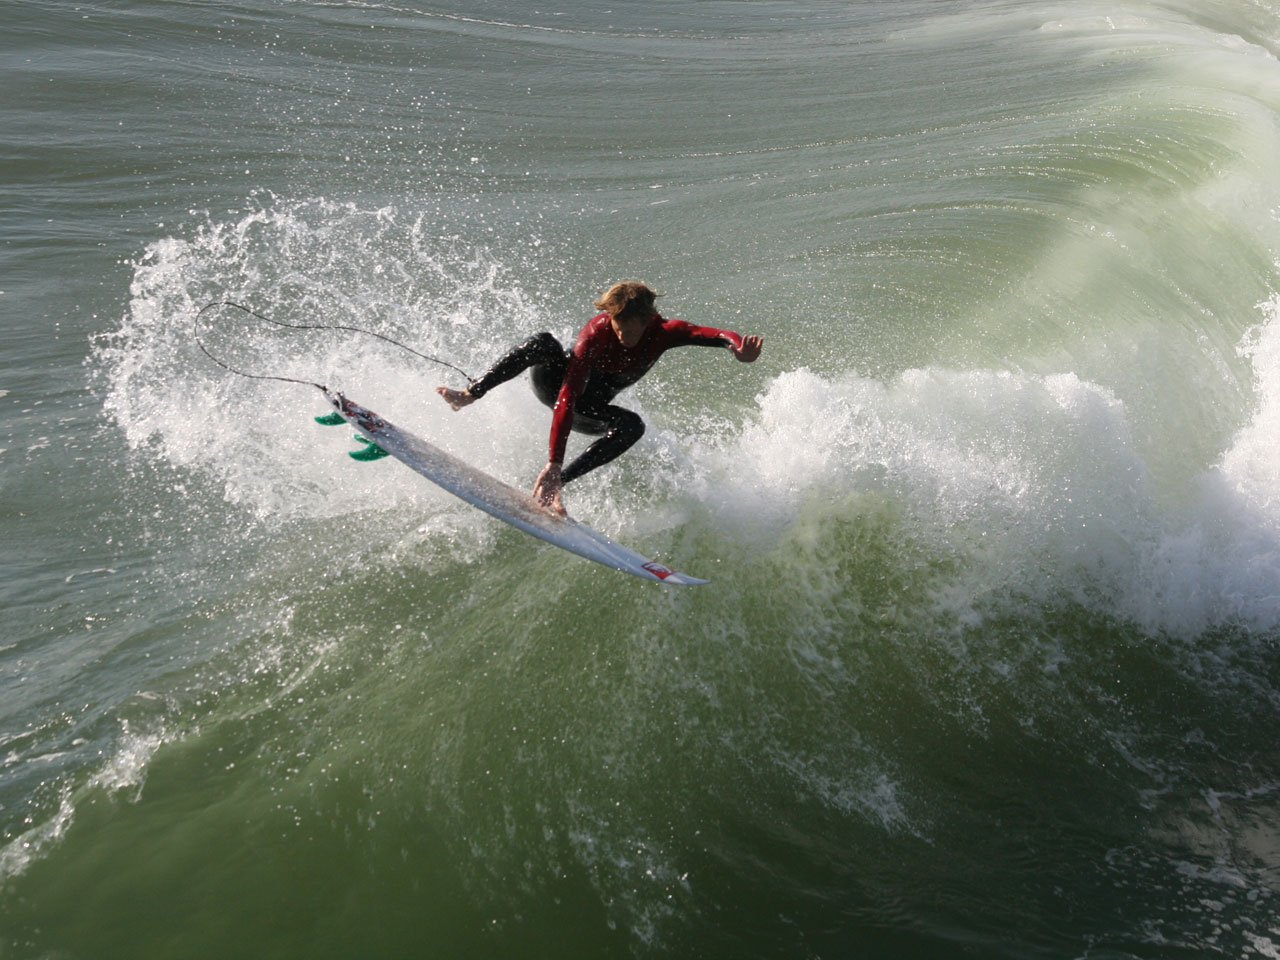
beach, ocean, wave, surfer, surfing, surfboard, extreme sport, california, sports, pacific, huntington, water sport, wind wave, boardsport, surfing equipment and supplies, surface water sports, individual sports